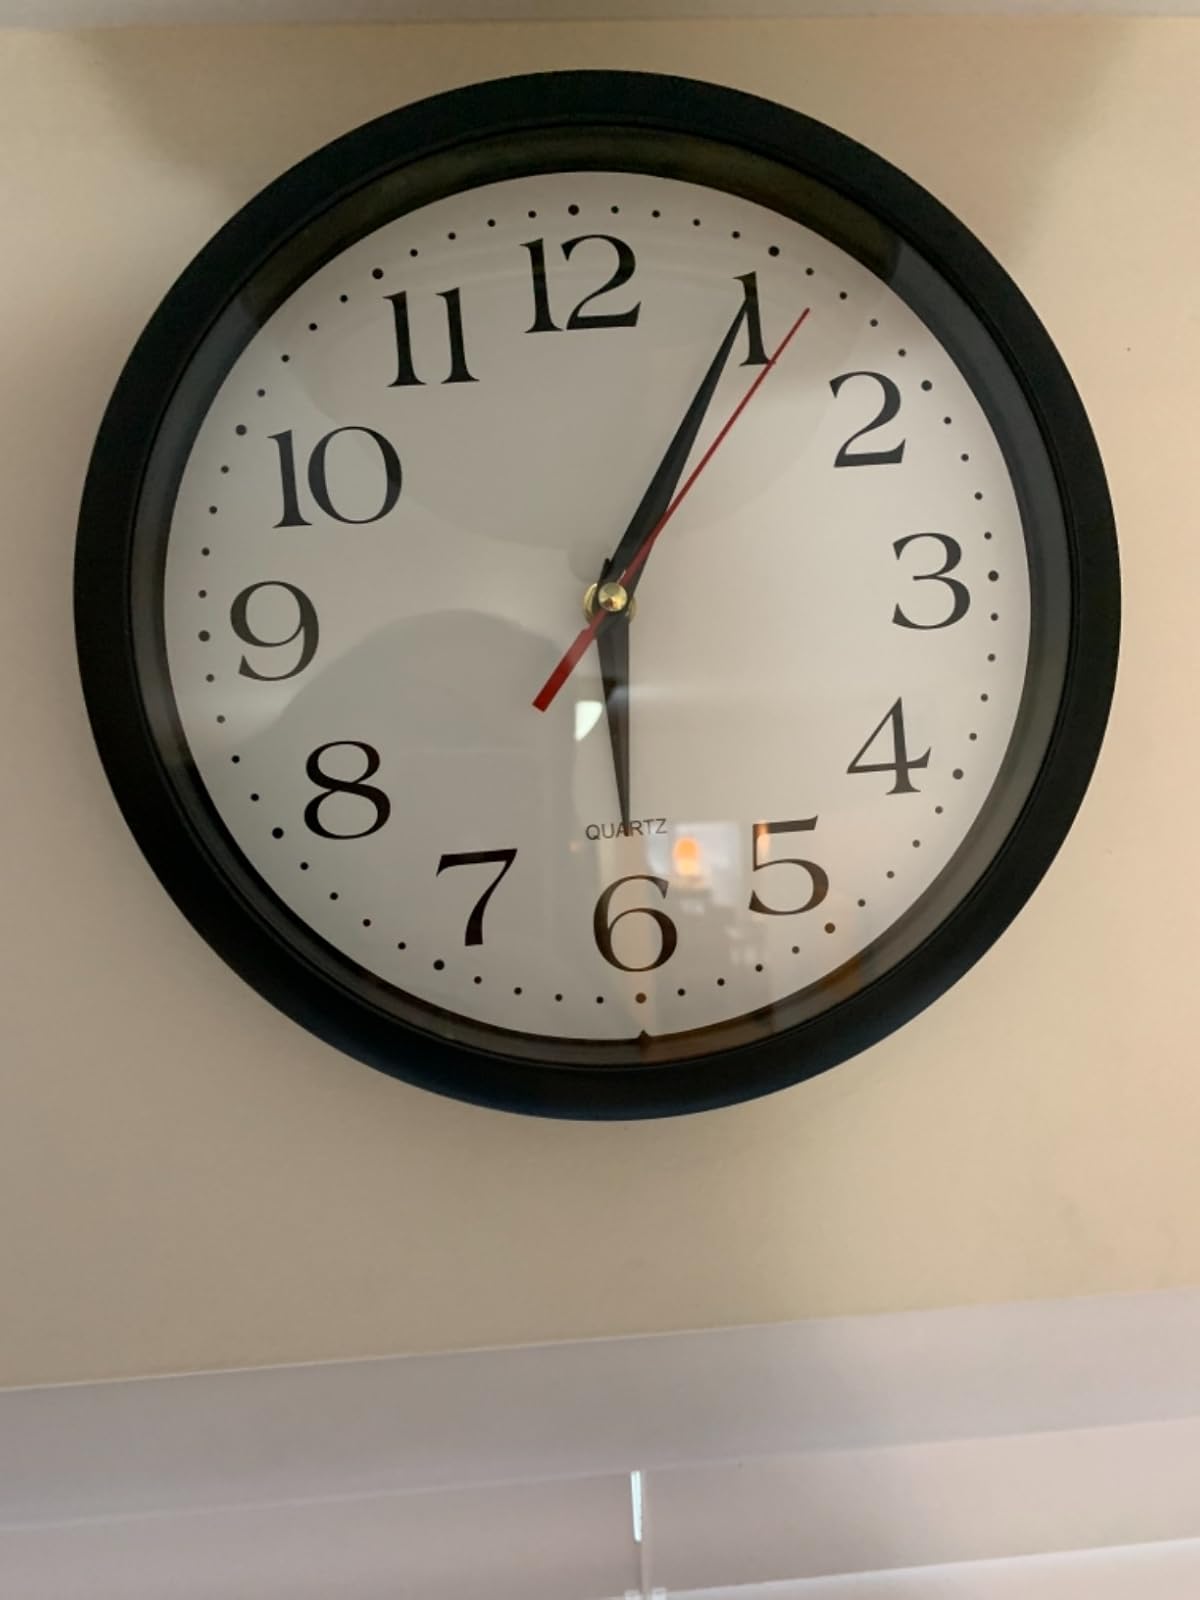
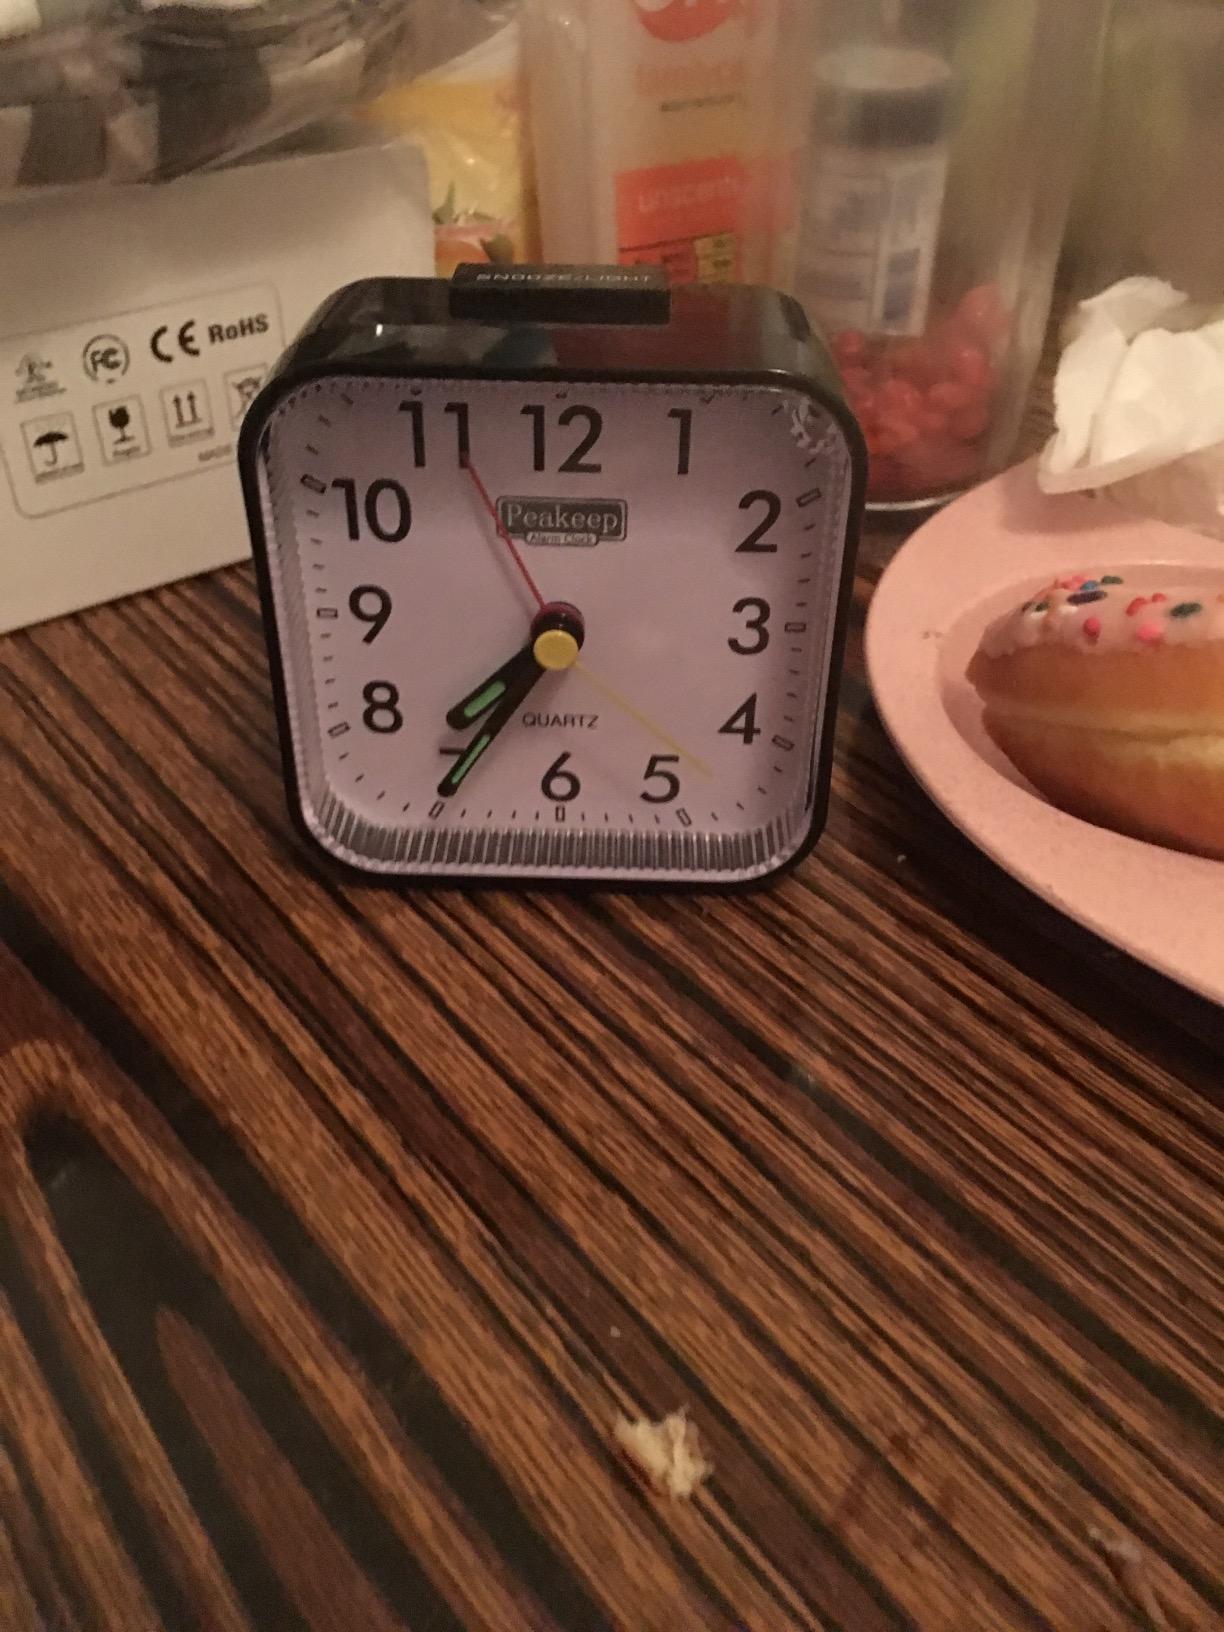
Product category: clock
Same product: no